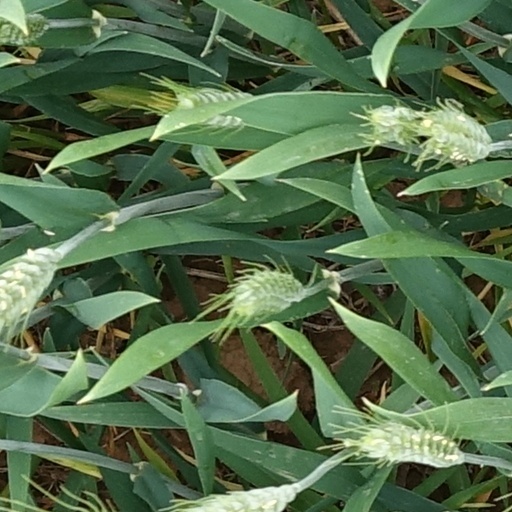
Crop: wheat